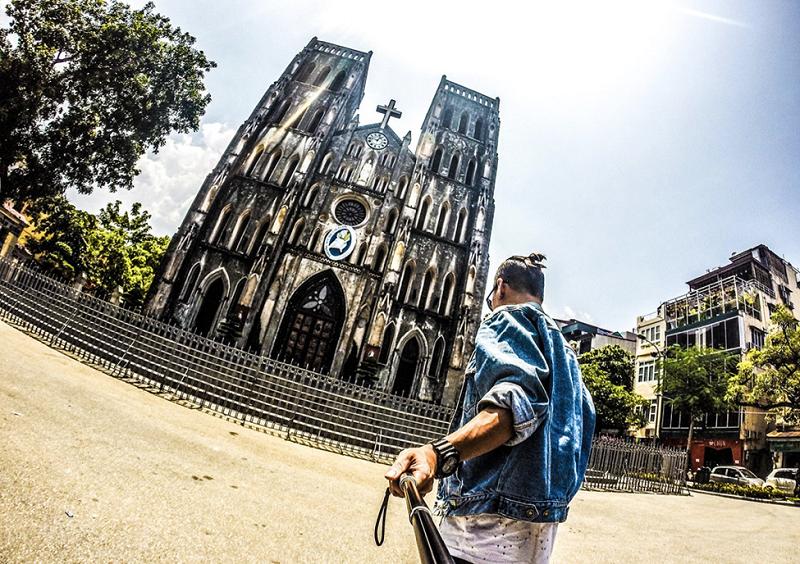
có một nam thanh niên đang cầm trên tay một cây gậy